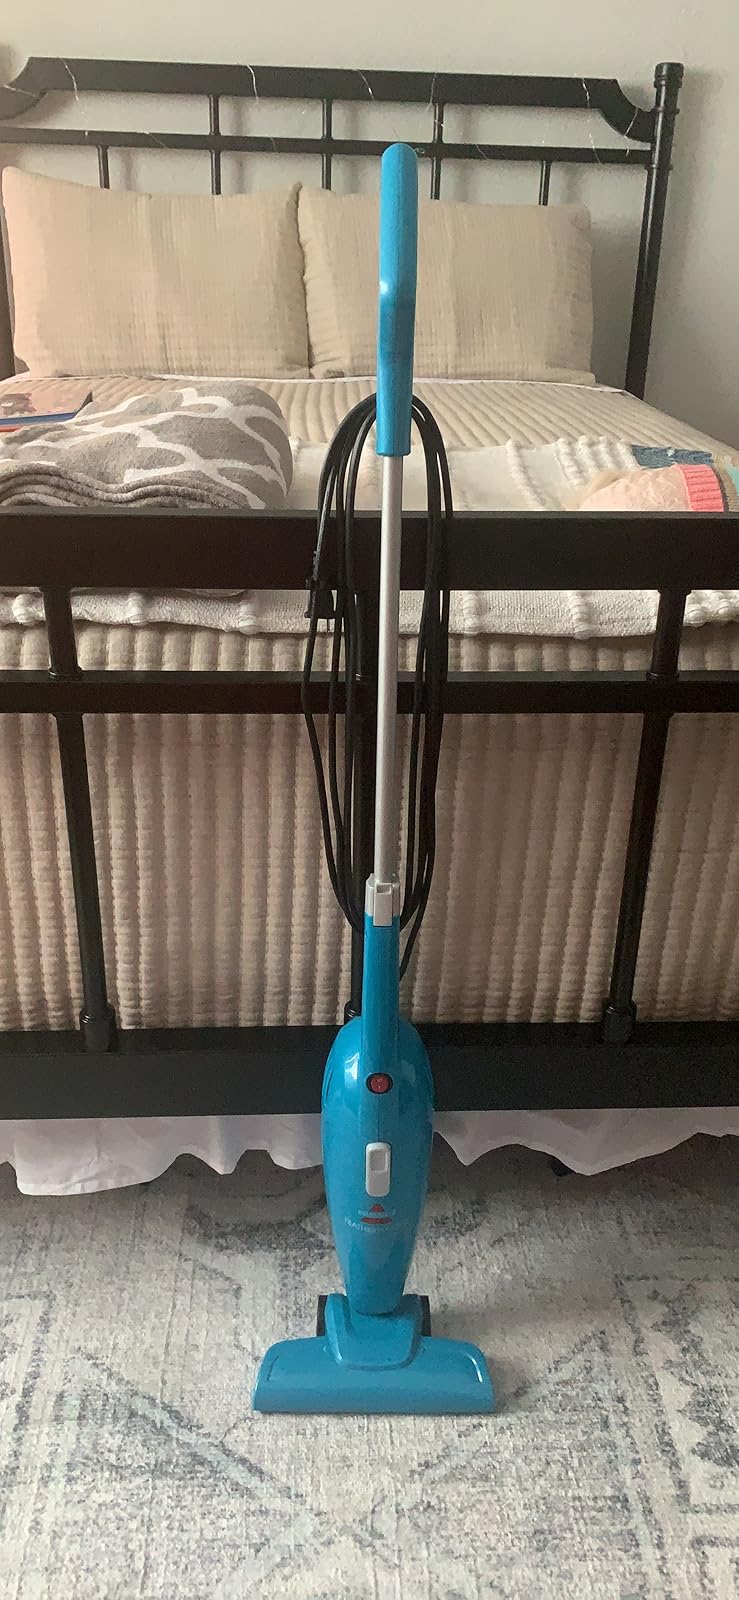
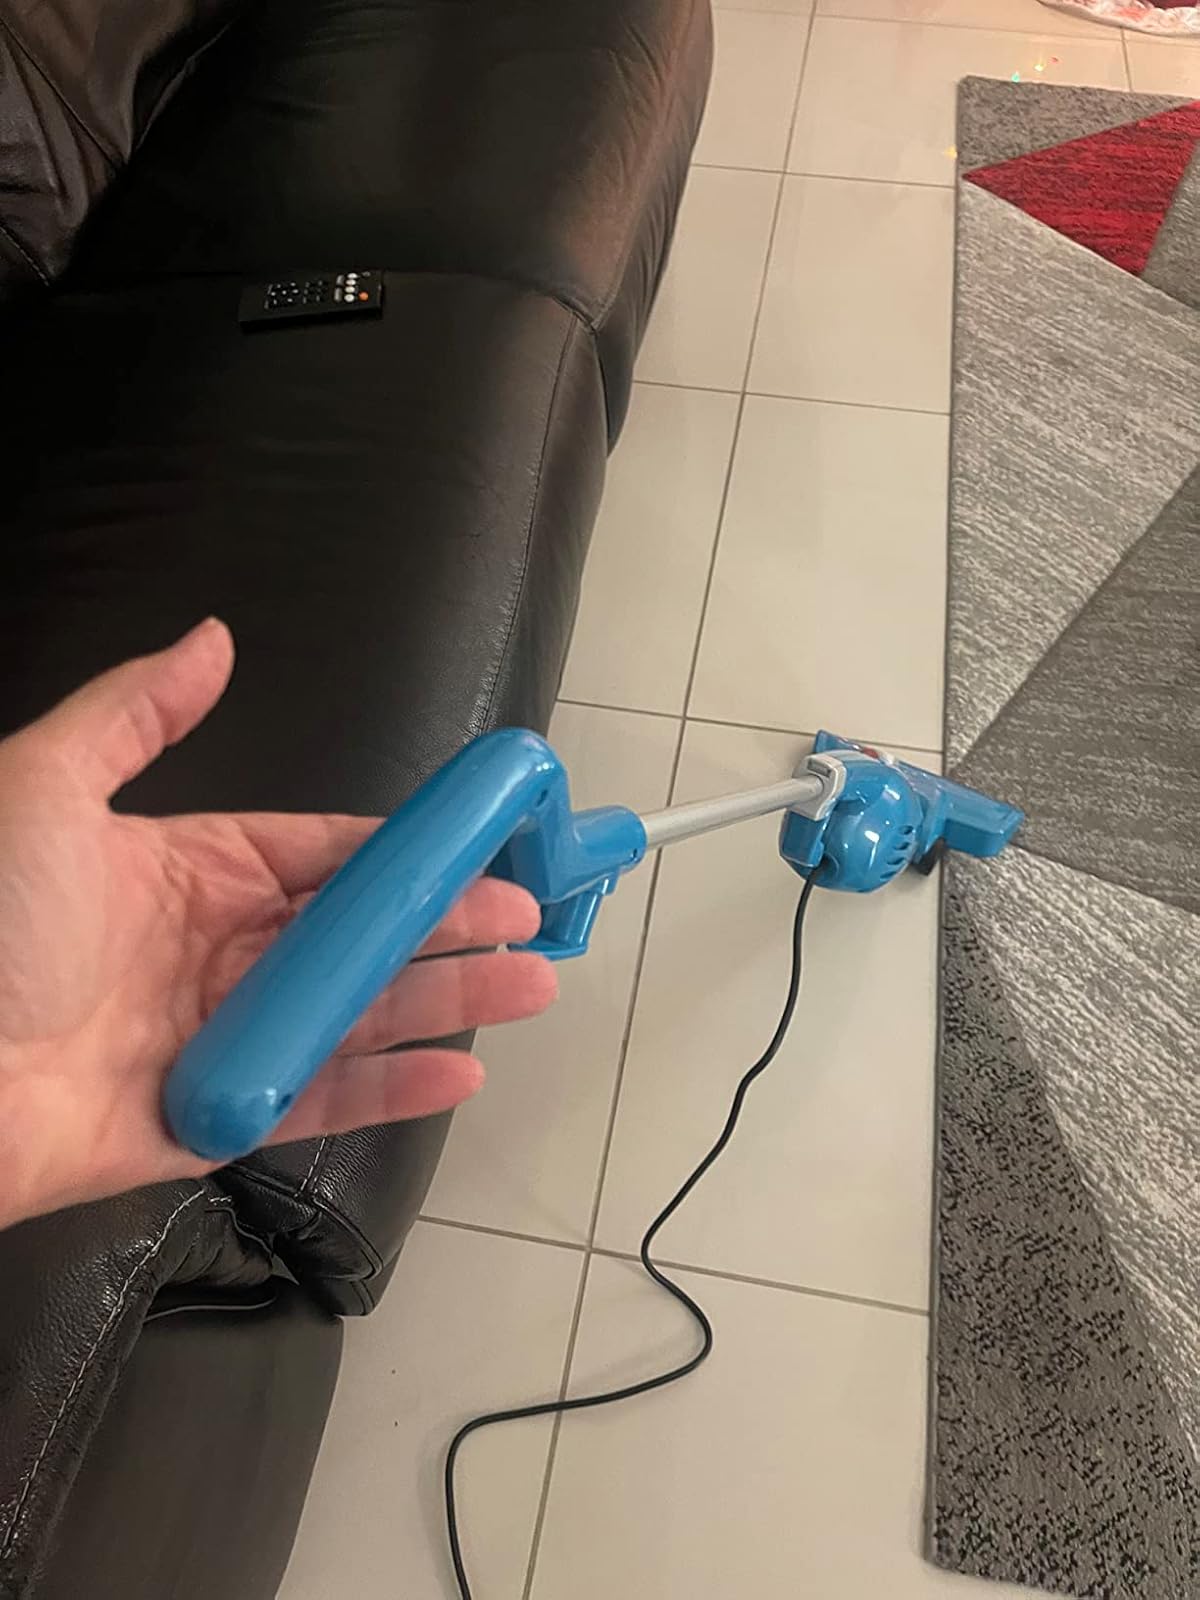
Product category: items_vacuum
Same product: yes